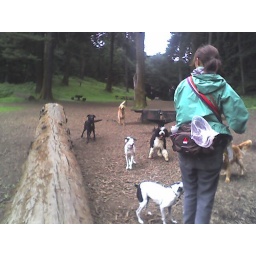
Sara plays ball with the dogs in the Redwood Bowl.